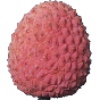
Label: Lychee 1